Kahaani

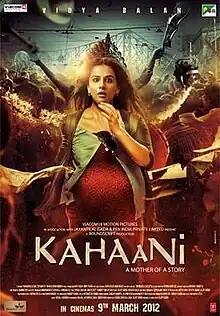
Theatrical release poster

Kahaani is a 2012 Indian Hindi-language action thriller film co-written, co-produced, and directed by Sujoy Ghosh. It stars Vidya Balan as Vidya Bagchi, a pregnant woman looking for her missing husband in Kolkata during the festival of Durga Puja, assisted by Assist Sub-Inspector Satyoki "Rana" Sinha (Parambrata Chatterjee) and Inspector General A. Khan (Nawazuddin Siddiqui).